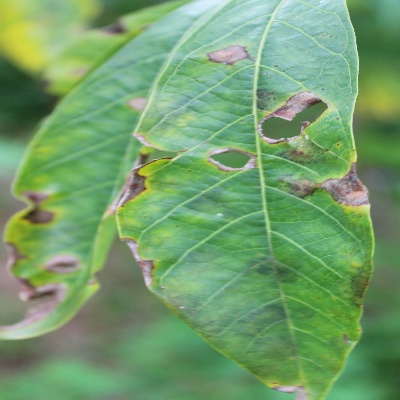
Crop: Cassava
Condition: brown spot